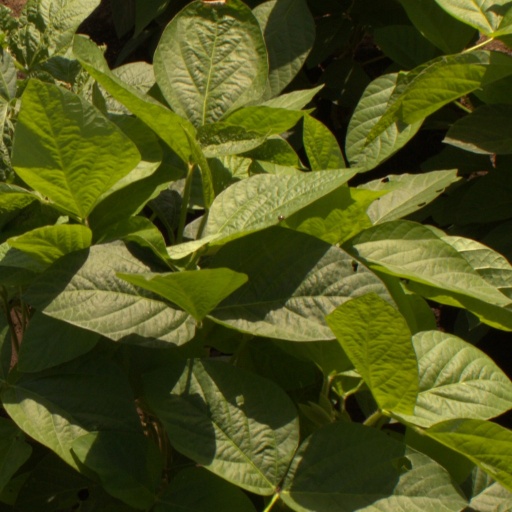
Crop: soybean